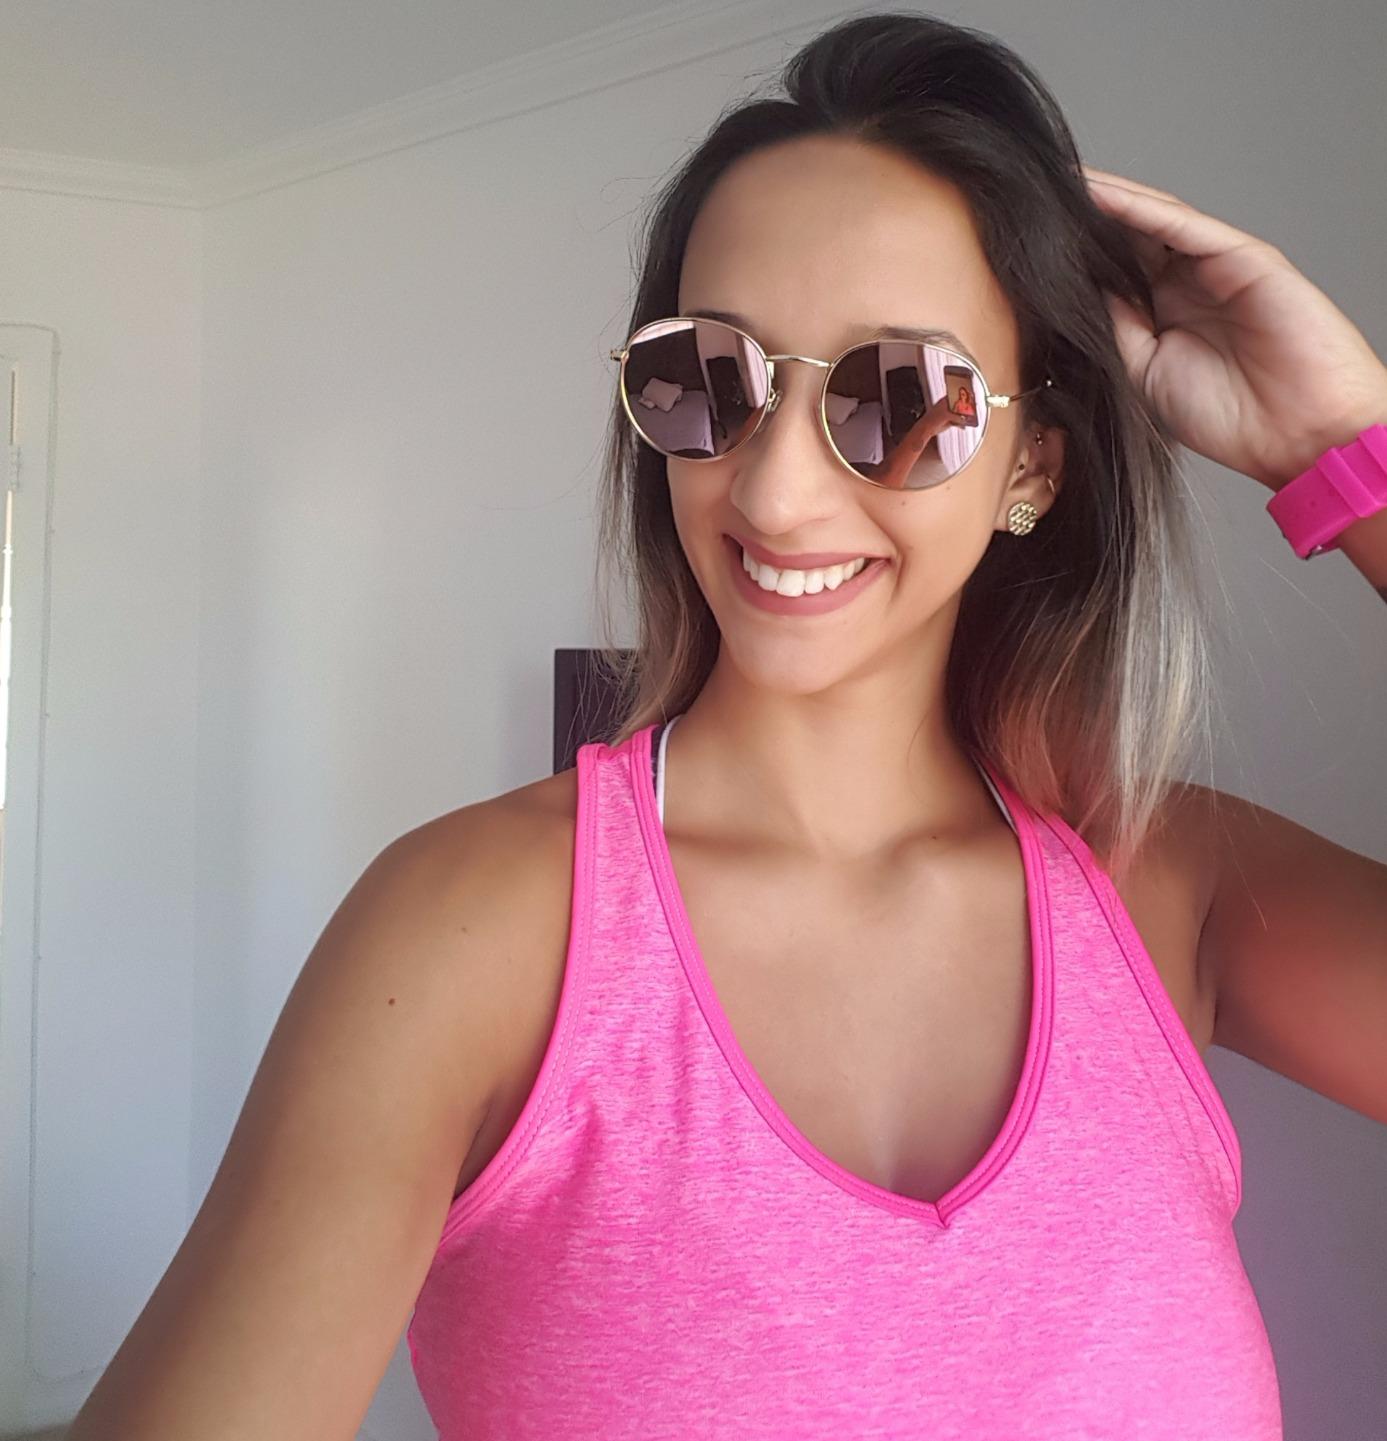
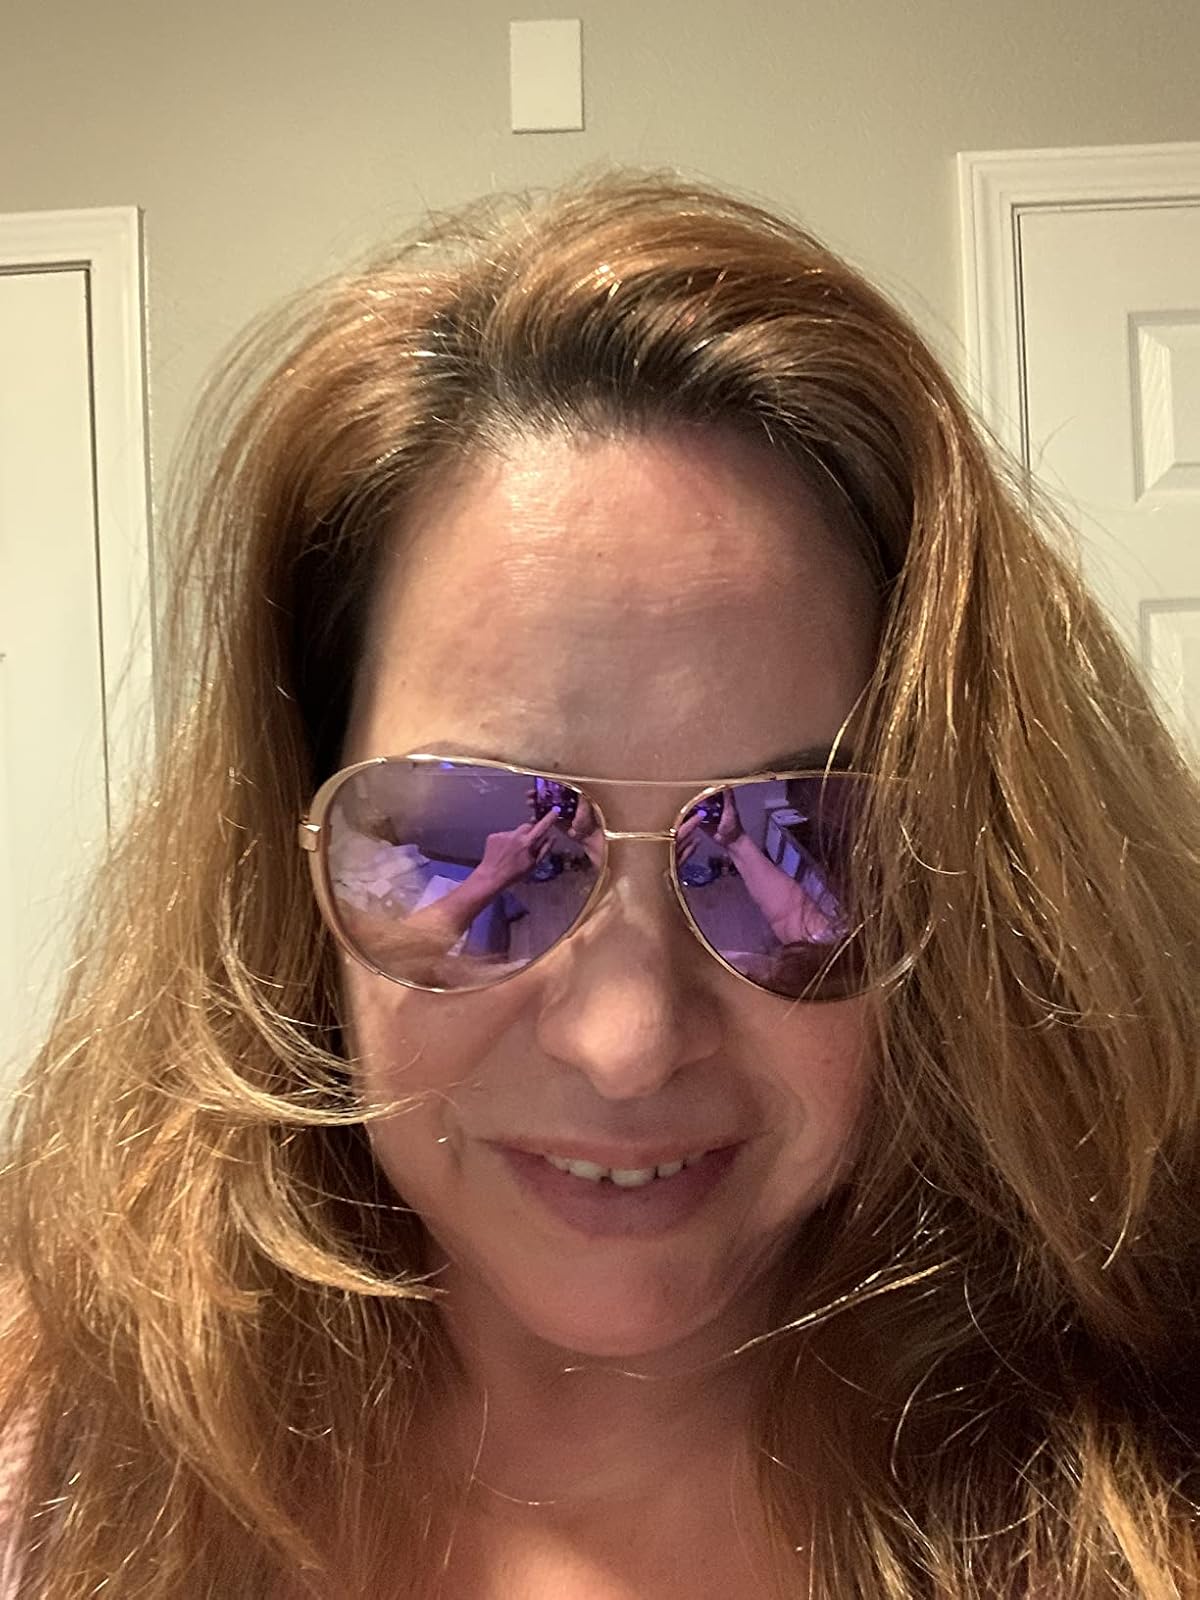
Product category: accessories_sunglasses
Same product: no